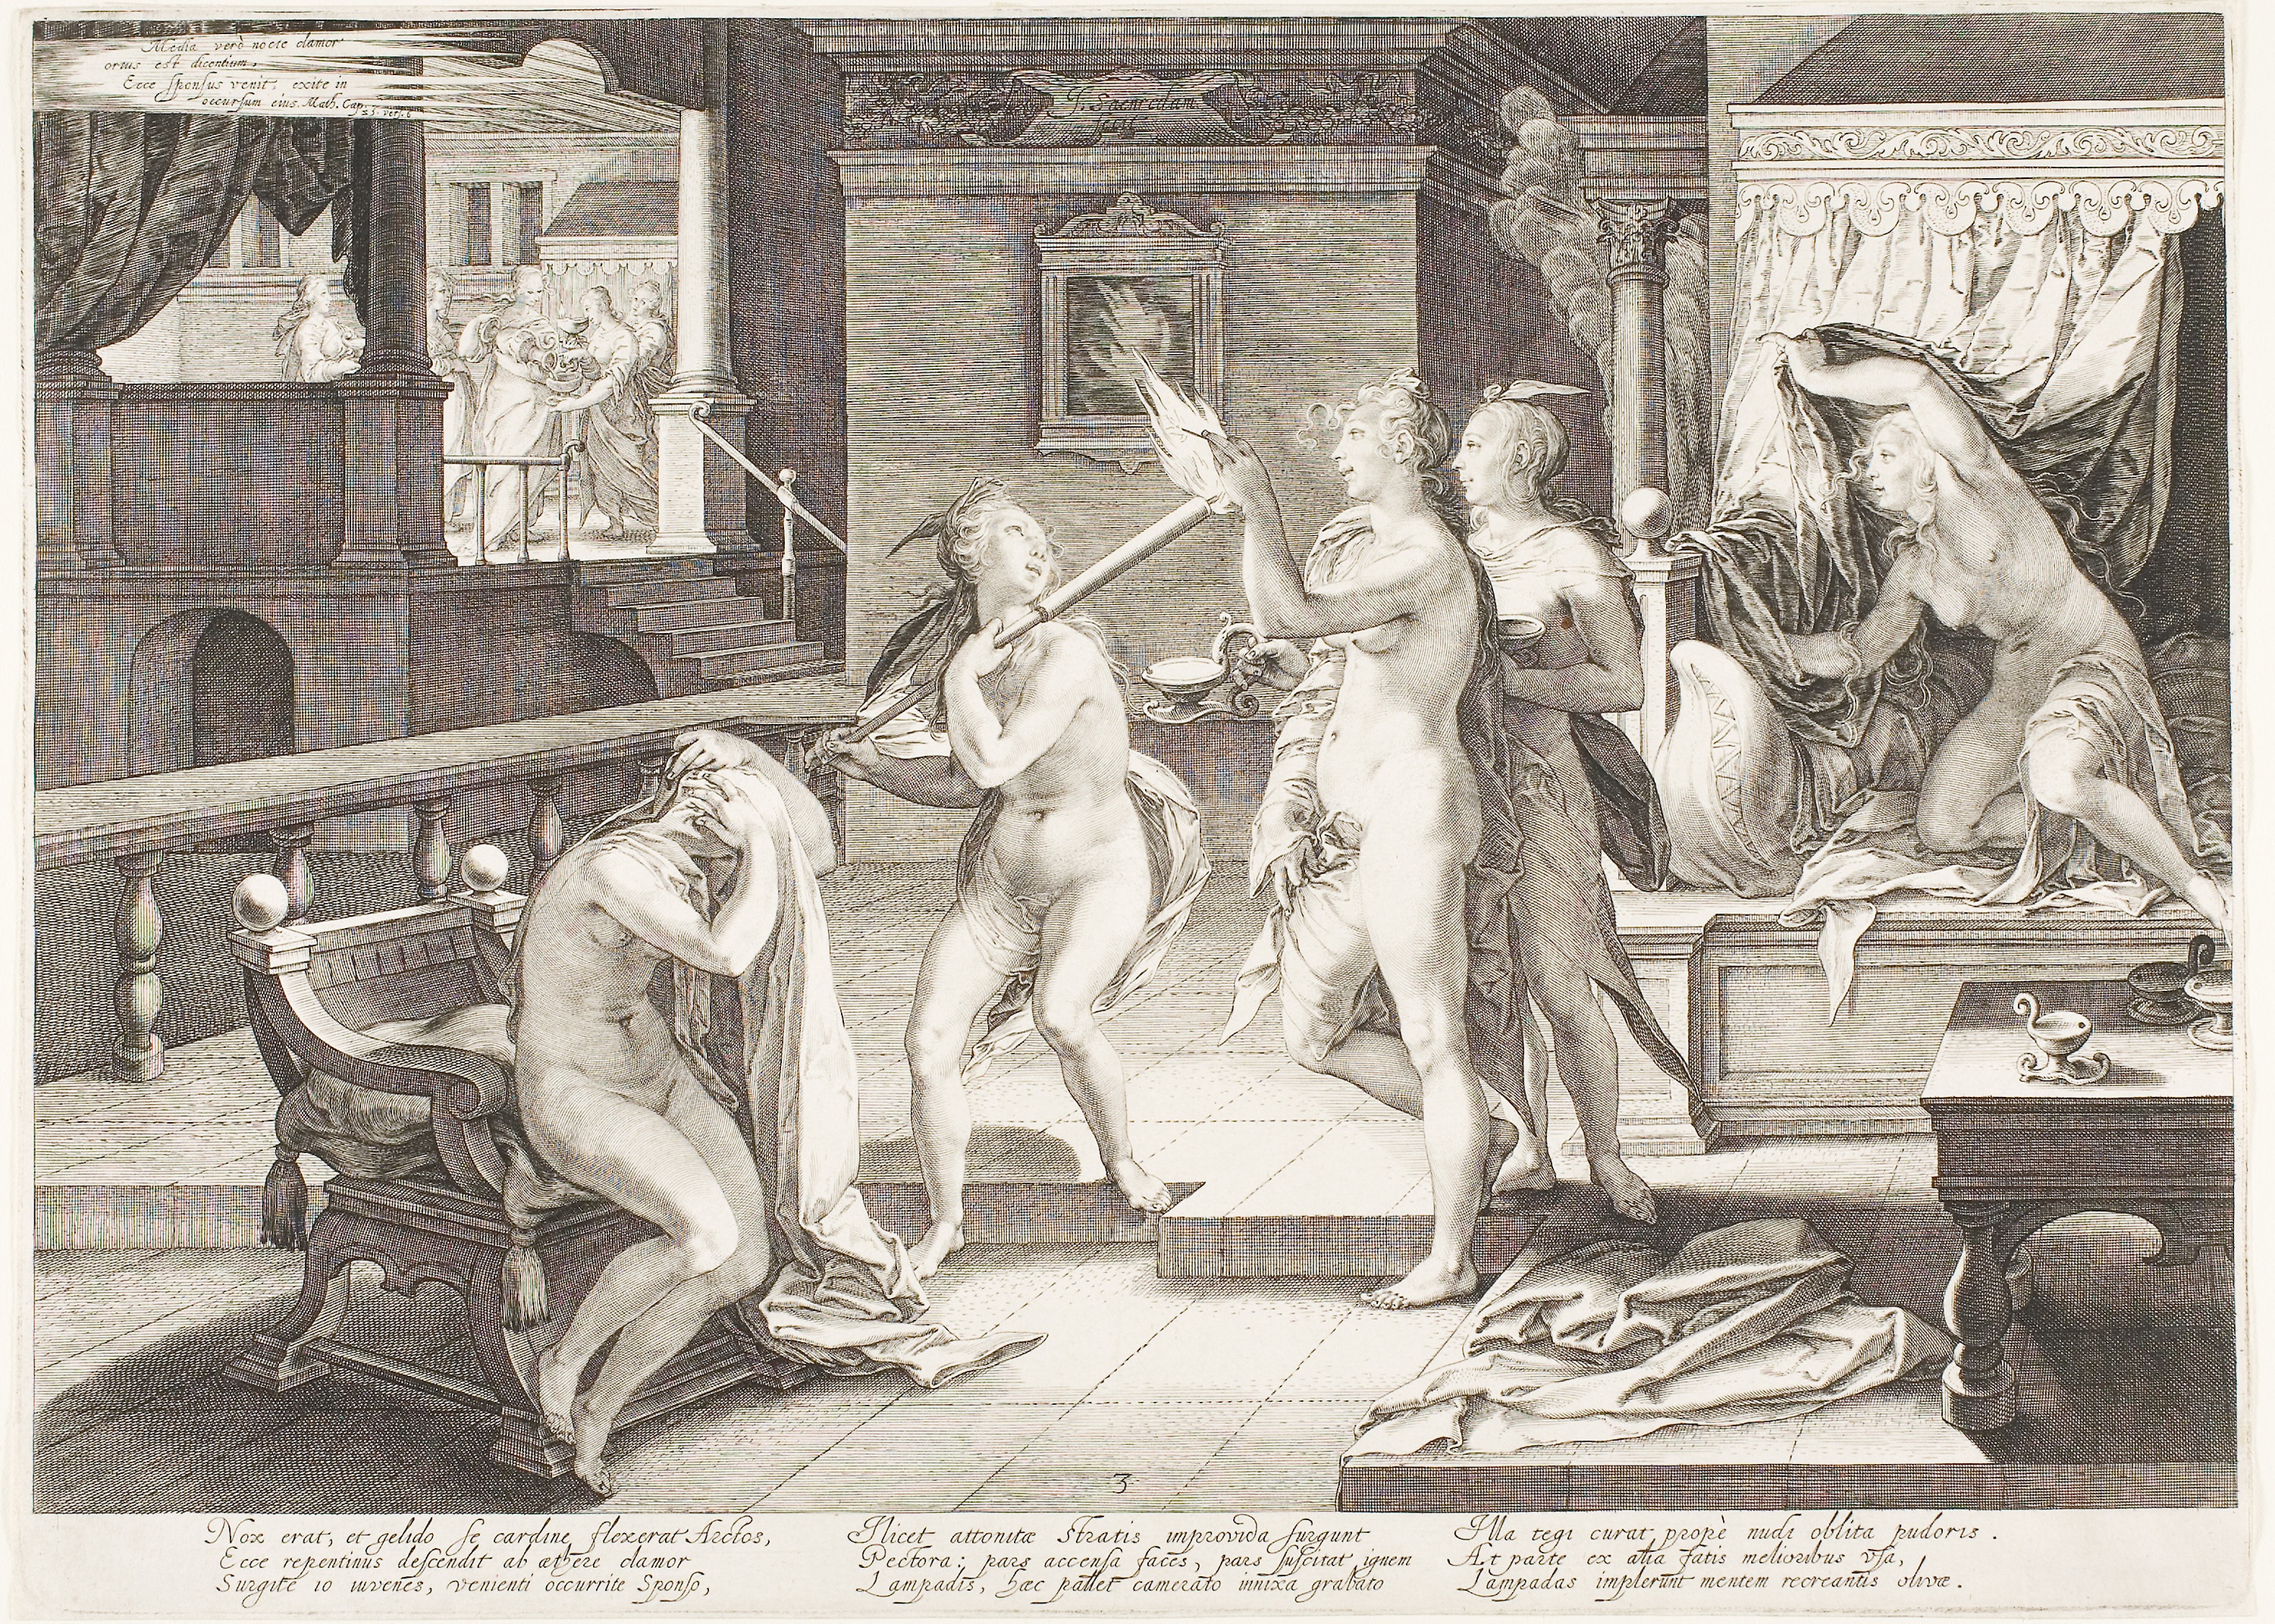
art, black and white, human behavior, history, artwork, visual arts, mythology, figure drawing